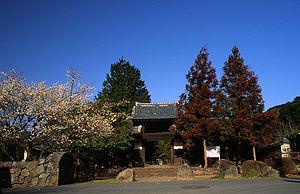
Takeda Nobutora était un daimyō du clan Takeda gouvernant la province de Kai. Il a combattu dans de nombreuses batailles de l'époque Sengoku. Il eut pour fils le célèbre daimyō Takeda Harunobu, plus connu sous son nom bouddhiste de Takeda Shingen, ainsi que les généraux samouraïs Takeda Nobushige et Takeda Nobukado. Il eut également pour cousin Nobumoto Katanuma.